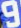
Number: 9